Roman Catholic Archdiocese of Ribeirão Preto

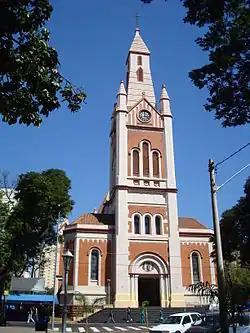
Metropolitan Cathedral of St. Sebastian

The Roman Catholic Archdiocese of Ribeirão Preto is an archdiocese located in the city of Ribeirão Preto in Brazil.